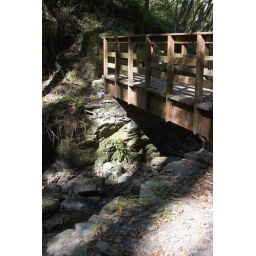
This bridge is in the mountains of Northern Spain